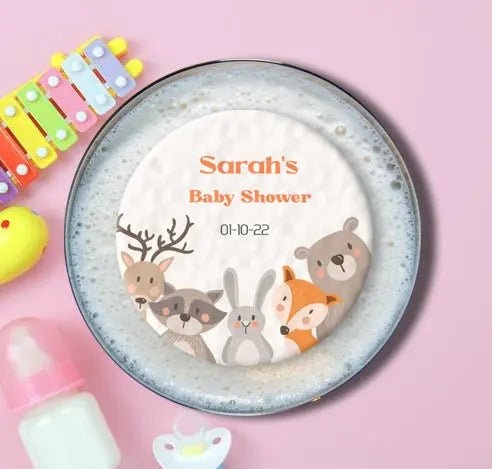
Personalised Baby Shower Topper | Woodland
Create stylish cocktails for a truly unforgettable Baby Shower Simply pop one into everyone's glass and enjoy! They make a great accessory to decorate drinks everyone will love. Our drink toppers are completely edible, Gluten Free and Vegan. Our toppers work best with a frothy drink or you can also peg or cut to put on the side of the glass.
Brand: Cocktail Garnish
Category: Arts & Entertainment > Party & Celebration > Party Supplies > Cocktail Decorations > Cocktail Garnishes